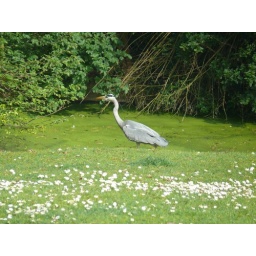
spotted in the park in bruge while wait for the bus